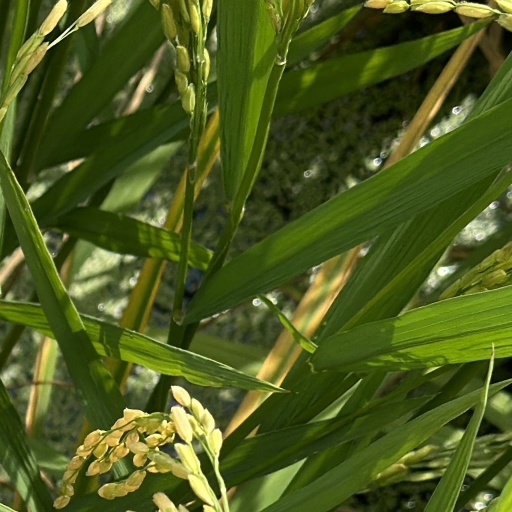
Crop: rice